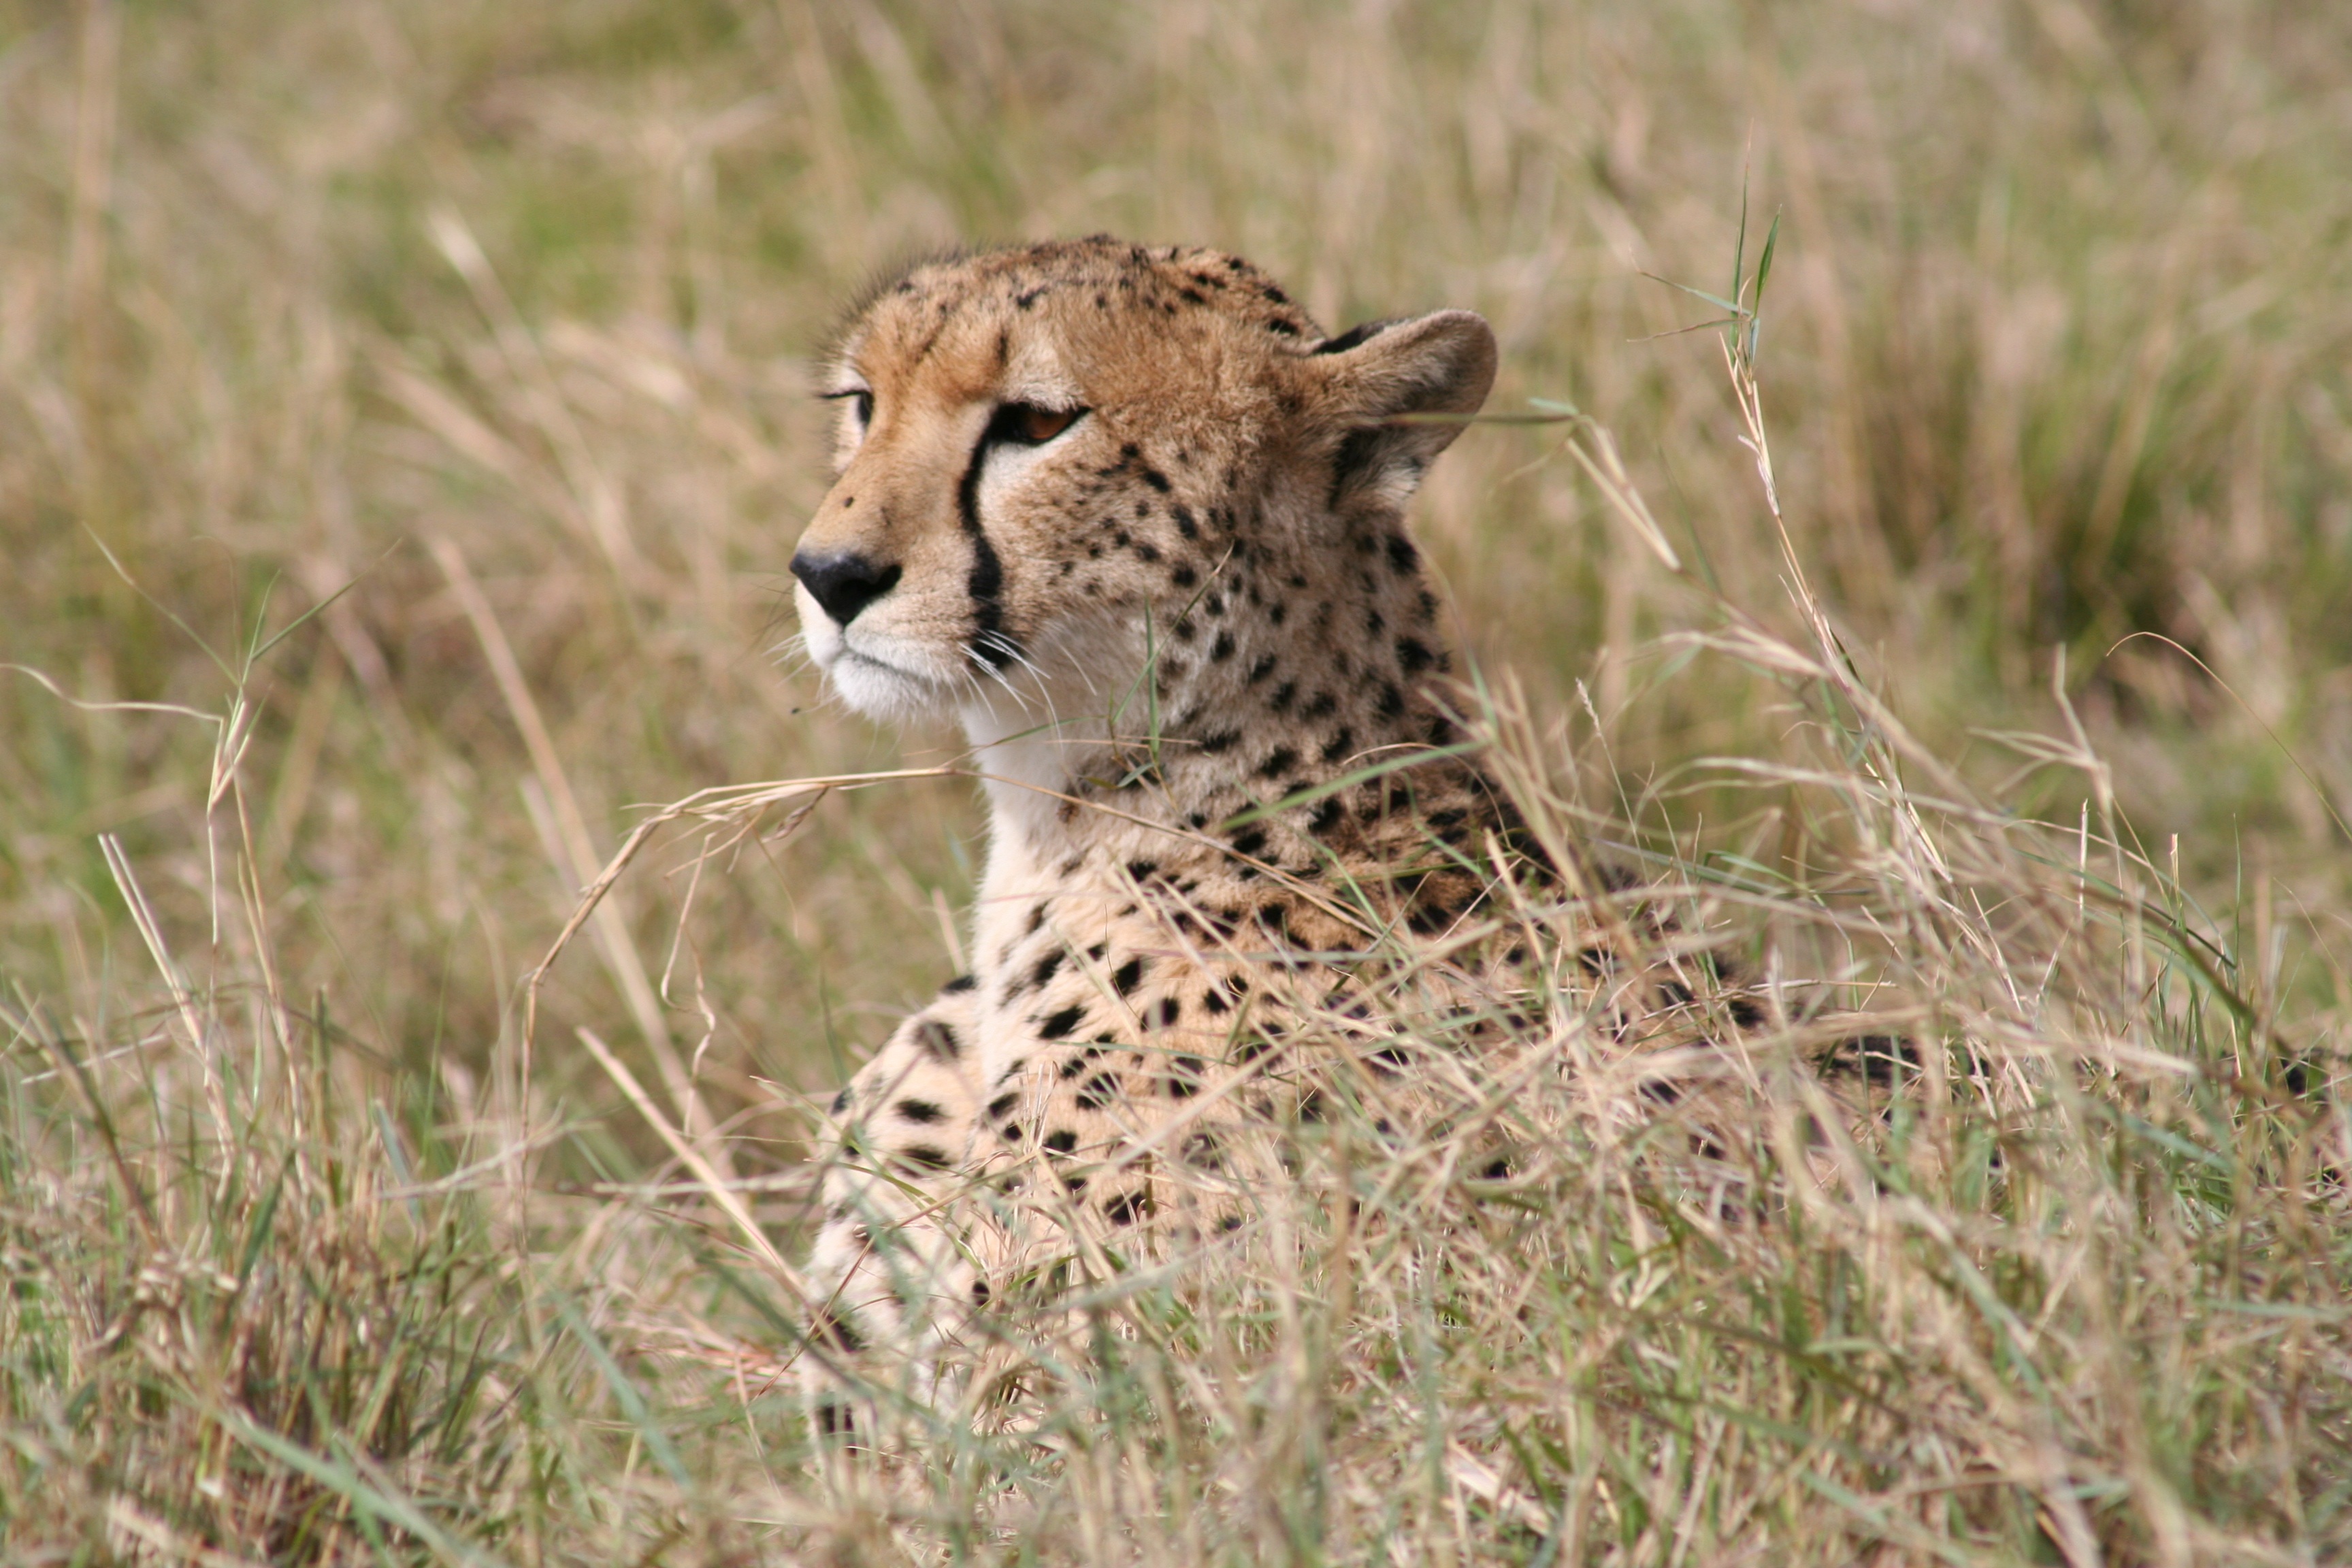
nature, animal, wildlife, wild, cat, mammal, predator, fauna, savanna, big cat, cheetah, whiskers, grassland, vertebrate, carnivore, african, safari, african animal, small to medium sized cats, cat like mammal